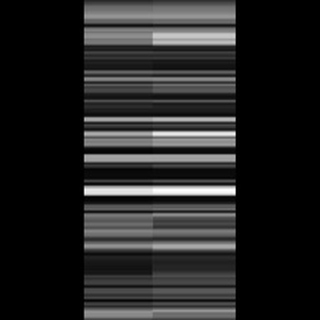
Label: sugarcane_red_rot